Anders Dahl

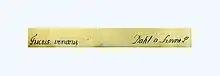
Catalog strip from the former Linnaeus "herbarium parvum", in Dahl's handwriting. Ca. 1783

When Alströmer experienced financial losses in 1785 and moved to his estate at Gåsevadsholm, outside Kungsbacka, Dahl followed.